Describe the emotion expressed in this image:  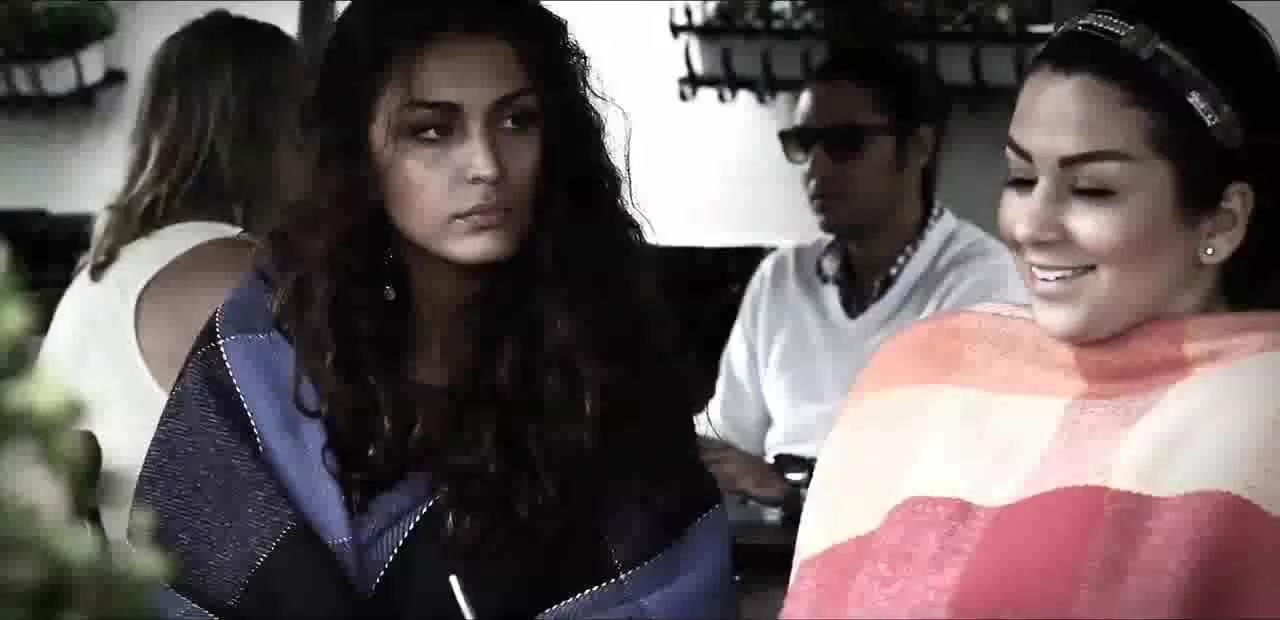
This person displays Suffering, valence and arousal with low intensity.